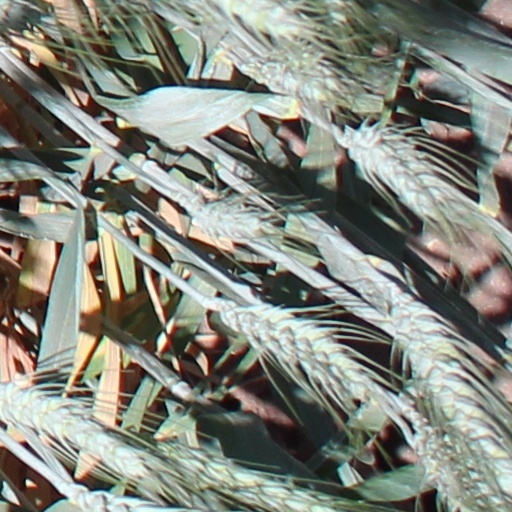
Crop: wheat